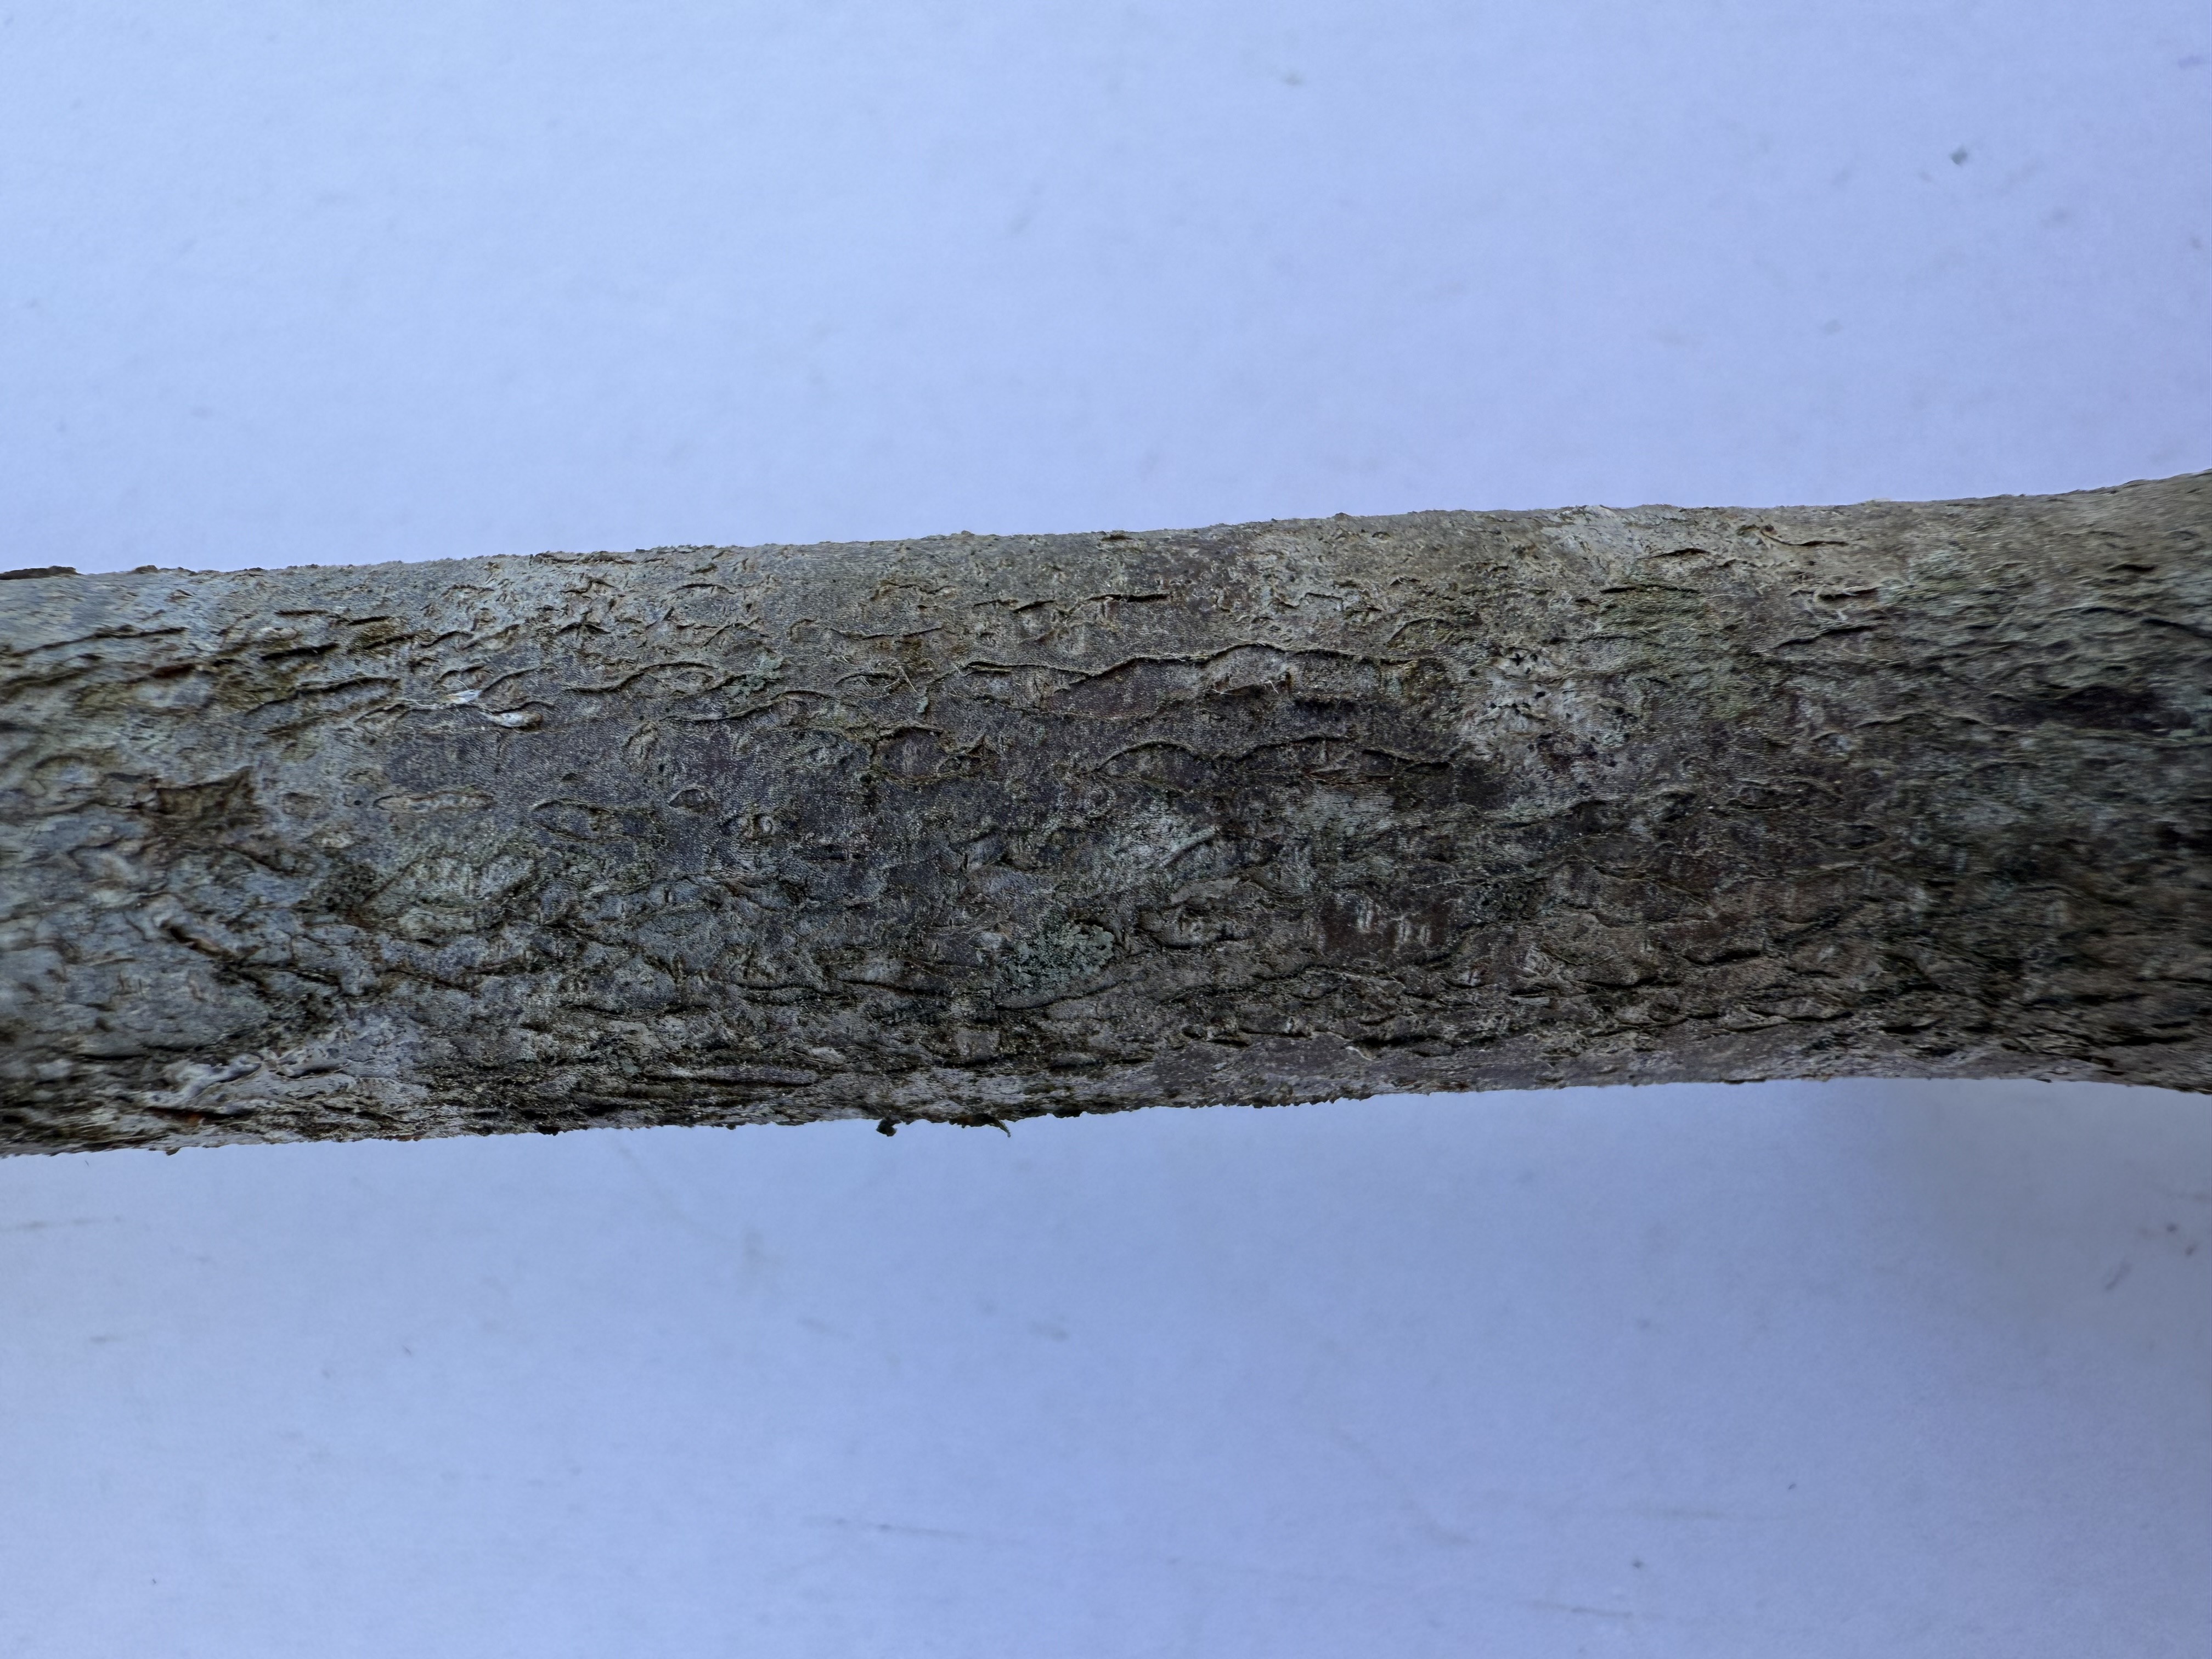
Variety: Cornelian Cherry